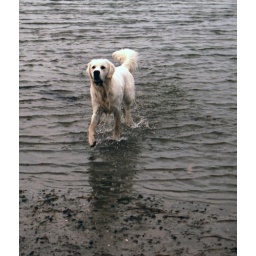
Cilas the dog coming back after playing in the water 1